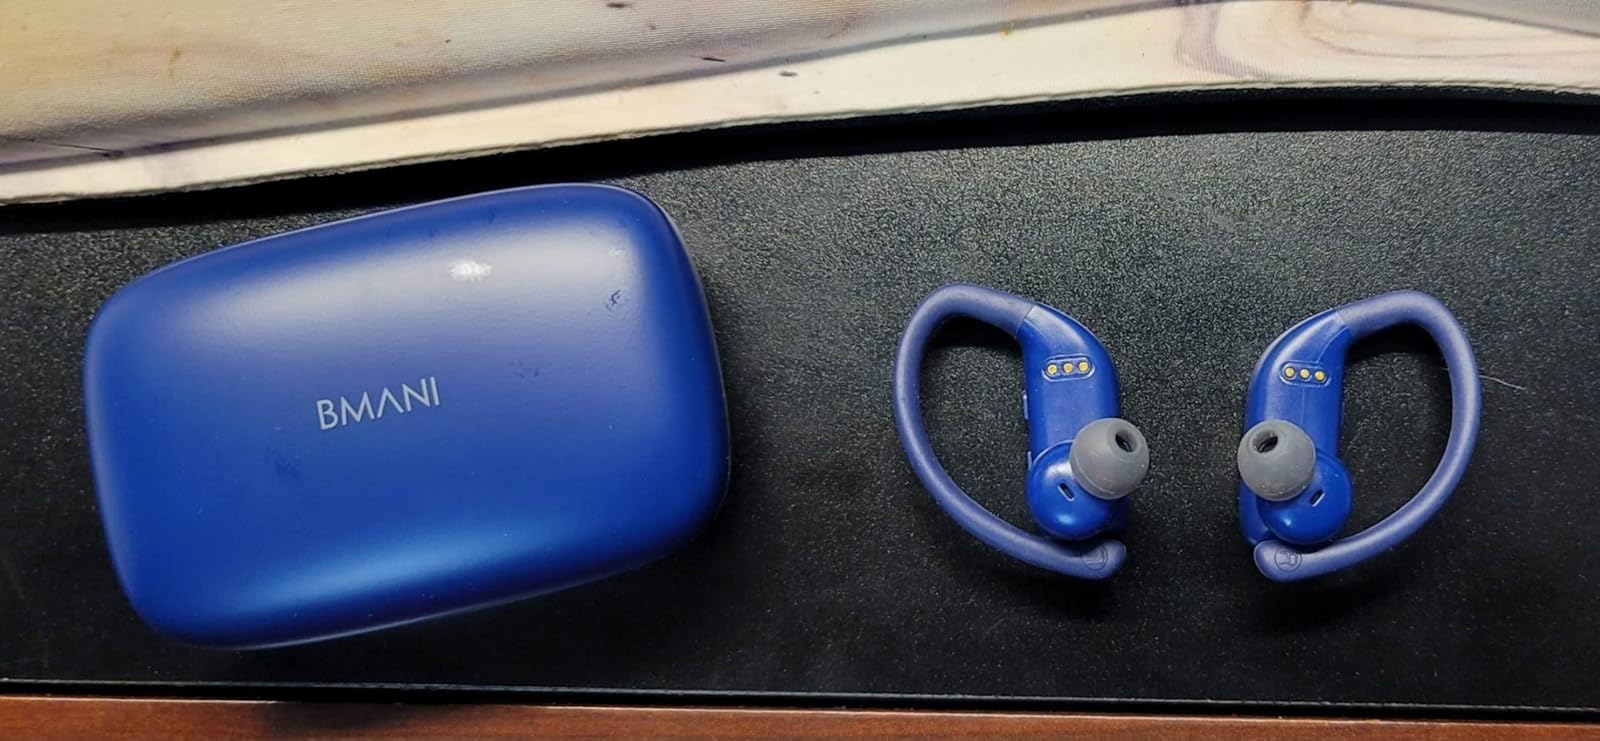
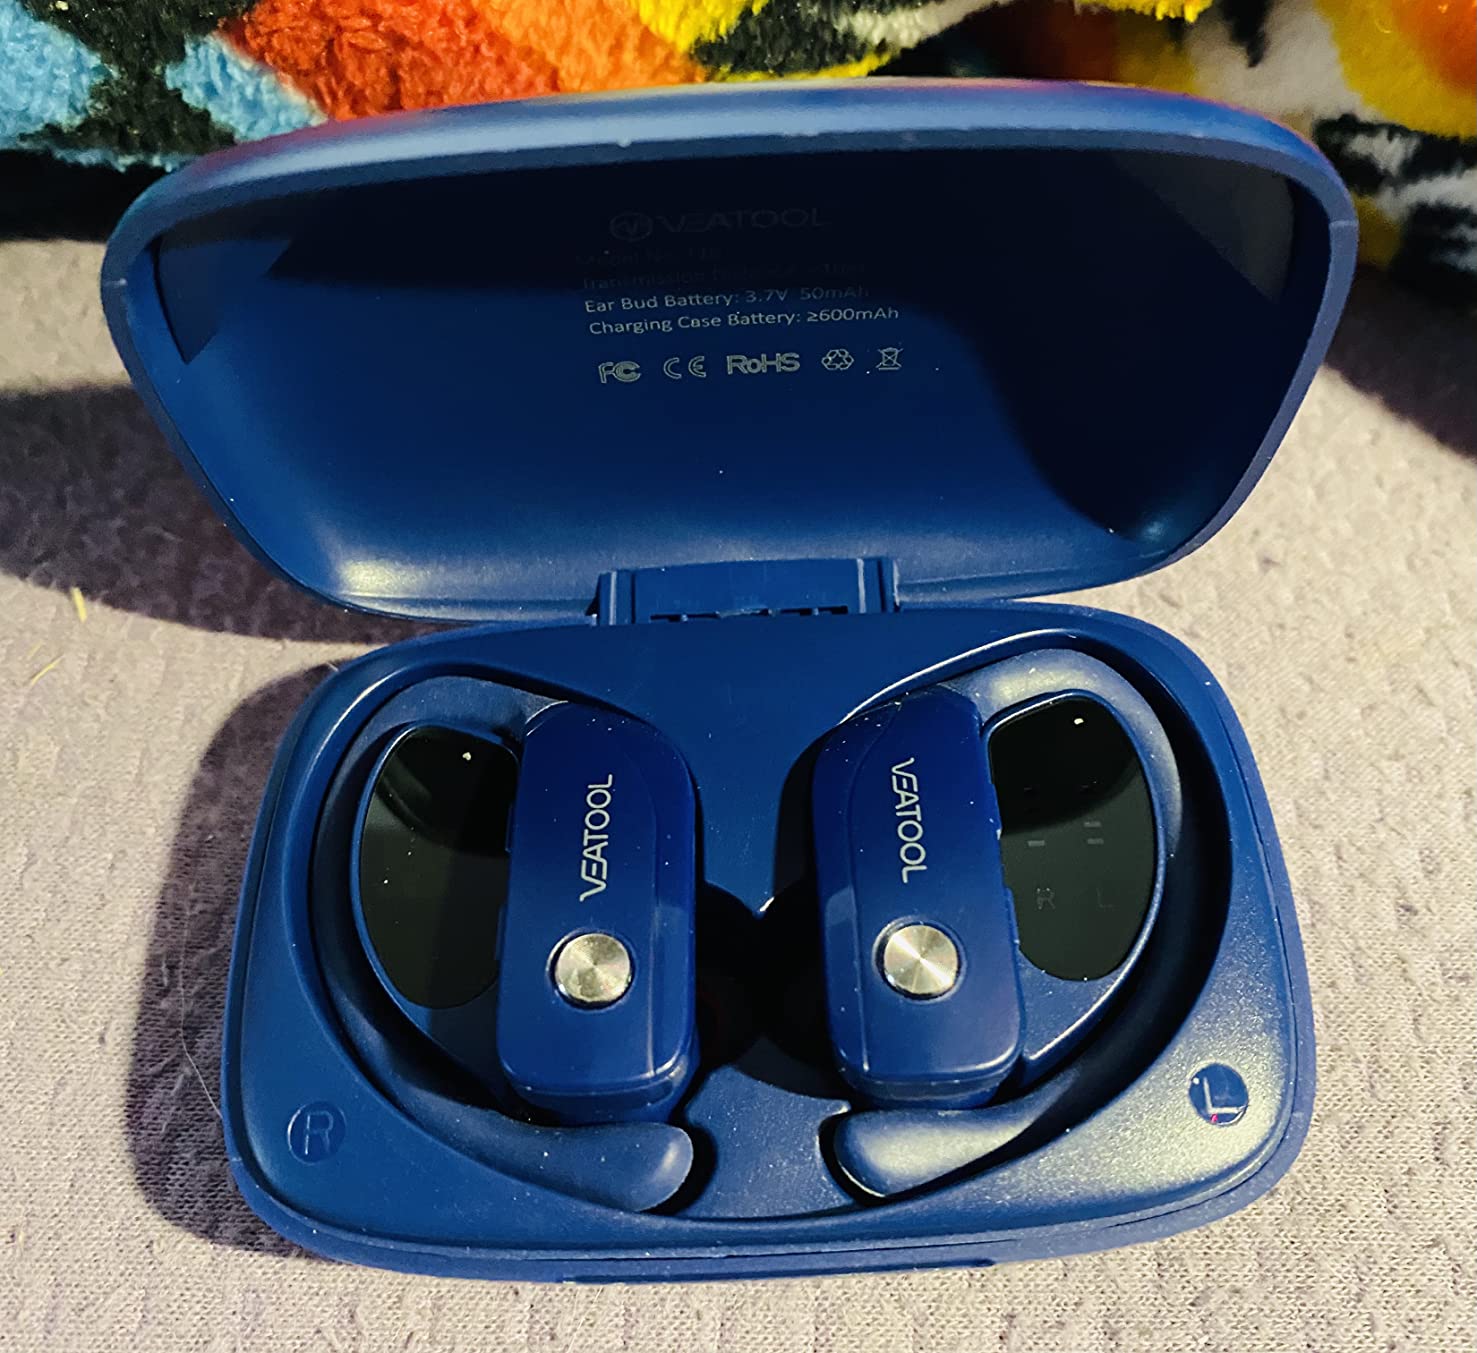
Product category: earbuds
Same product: yes